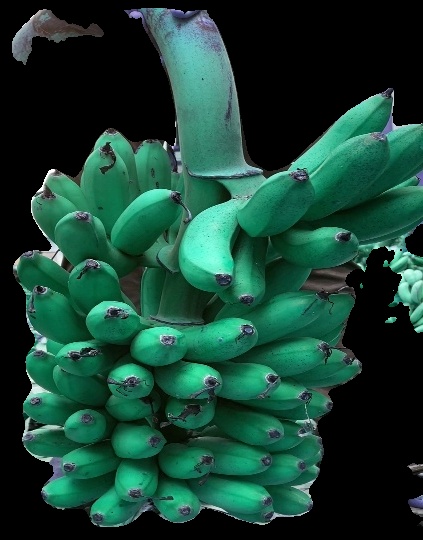
Variety: rasbale
Grade: grade1